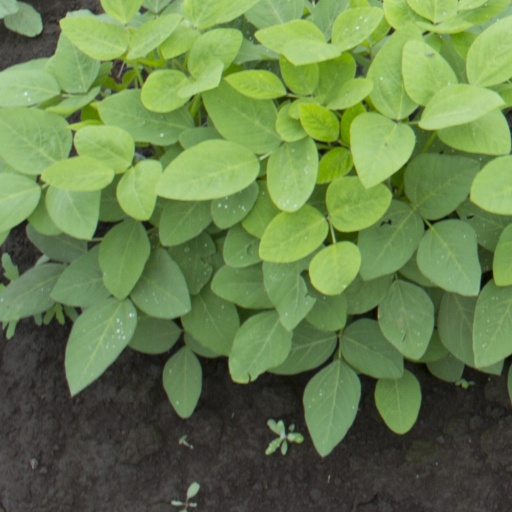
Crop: soybean